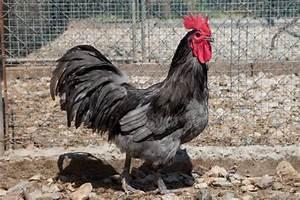
chicken